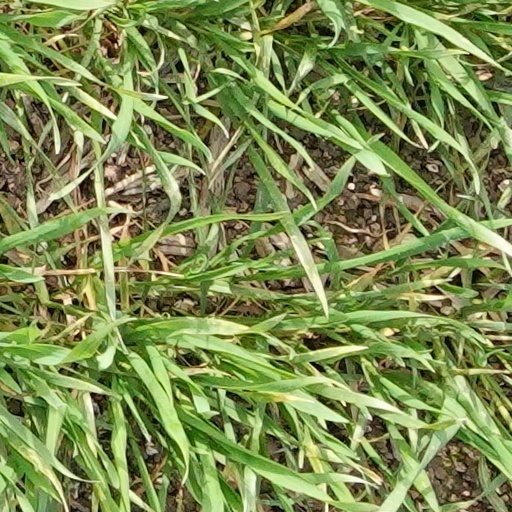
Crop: wheat